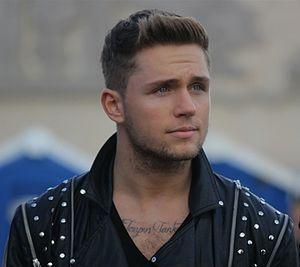
Vlad Sokolovskiy est un chanteur, auteur-compositeur, producteur, danseur et animateur de télévision russe. Dans le passé, il a joué en tant que danseur dans le ballet Todes et en tant que chanteur dans le duo BiS. Il est actuellement chanteur solo dans un style éclectique R'n'B/euro-pop.